Battle of Inchon

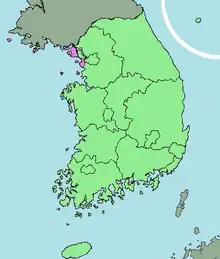
Incheon, South Korea, in pink coloring.

With men, supplies, and ships obviously concentrating at Pusan and in Japanese ports for a major amphibious operation and the press in Japan referring to the upcoming landings as "Operation Common Knowledge," the UN command feared that it would fail to achieve surprise in the Incheon landings. Exacerbating this fear, the leader of a North Korean-Japanese spy ring arrested in Japan in early September 1950 had a copy of the plan for Operation Chromite, and the UN forces did not know whether he had managed to transmit the plan to North Korea before his arrest. US Navy patrol aircraft, surface warships, and submarines operated in the Sea of Japan (East Sea) and the Yellow Sea to detect any reaction by North Korean, Soviet, or People's Republic of China military forces, and on 4 September 1950 F4U Corsair fighters of Fighter Squadron 53 (VF-53) operating from the aircraft carrier shot down a Soviet Air Force A-20 Havoc bomber after it opened fire on them over the Yellow Sea as it flew toward the UN naval task force there.